Leontios Petmezas

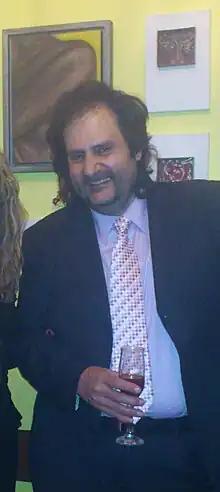
Leontios Petmezas, 2012

Leontios Petmezas (born 1965) is a Greek contemporary theorist, art historian, book critic, author and journalist.